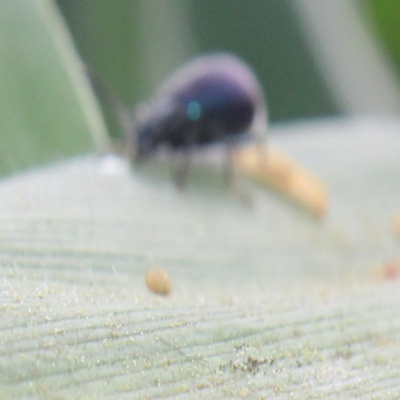
Crop: Maize
Condition: leaf beetle